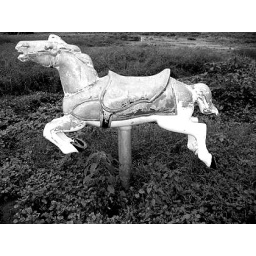
this was next to the castle house in the middle of the front yard.